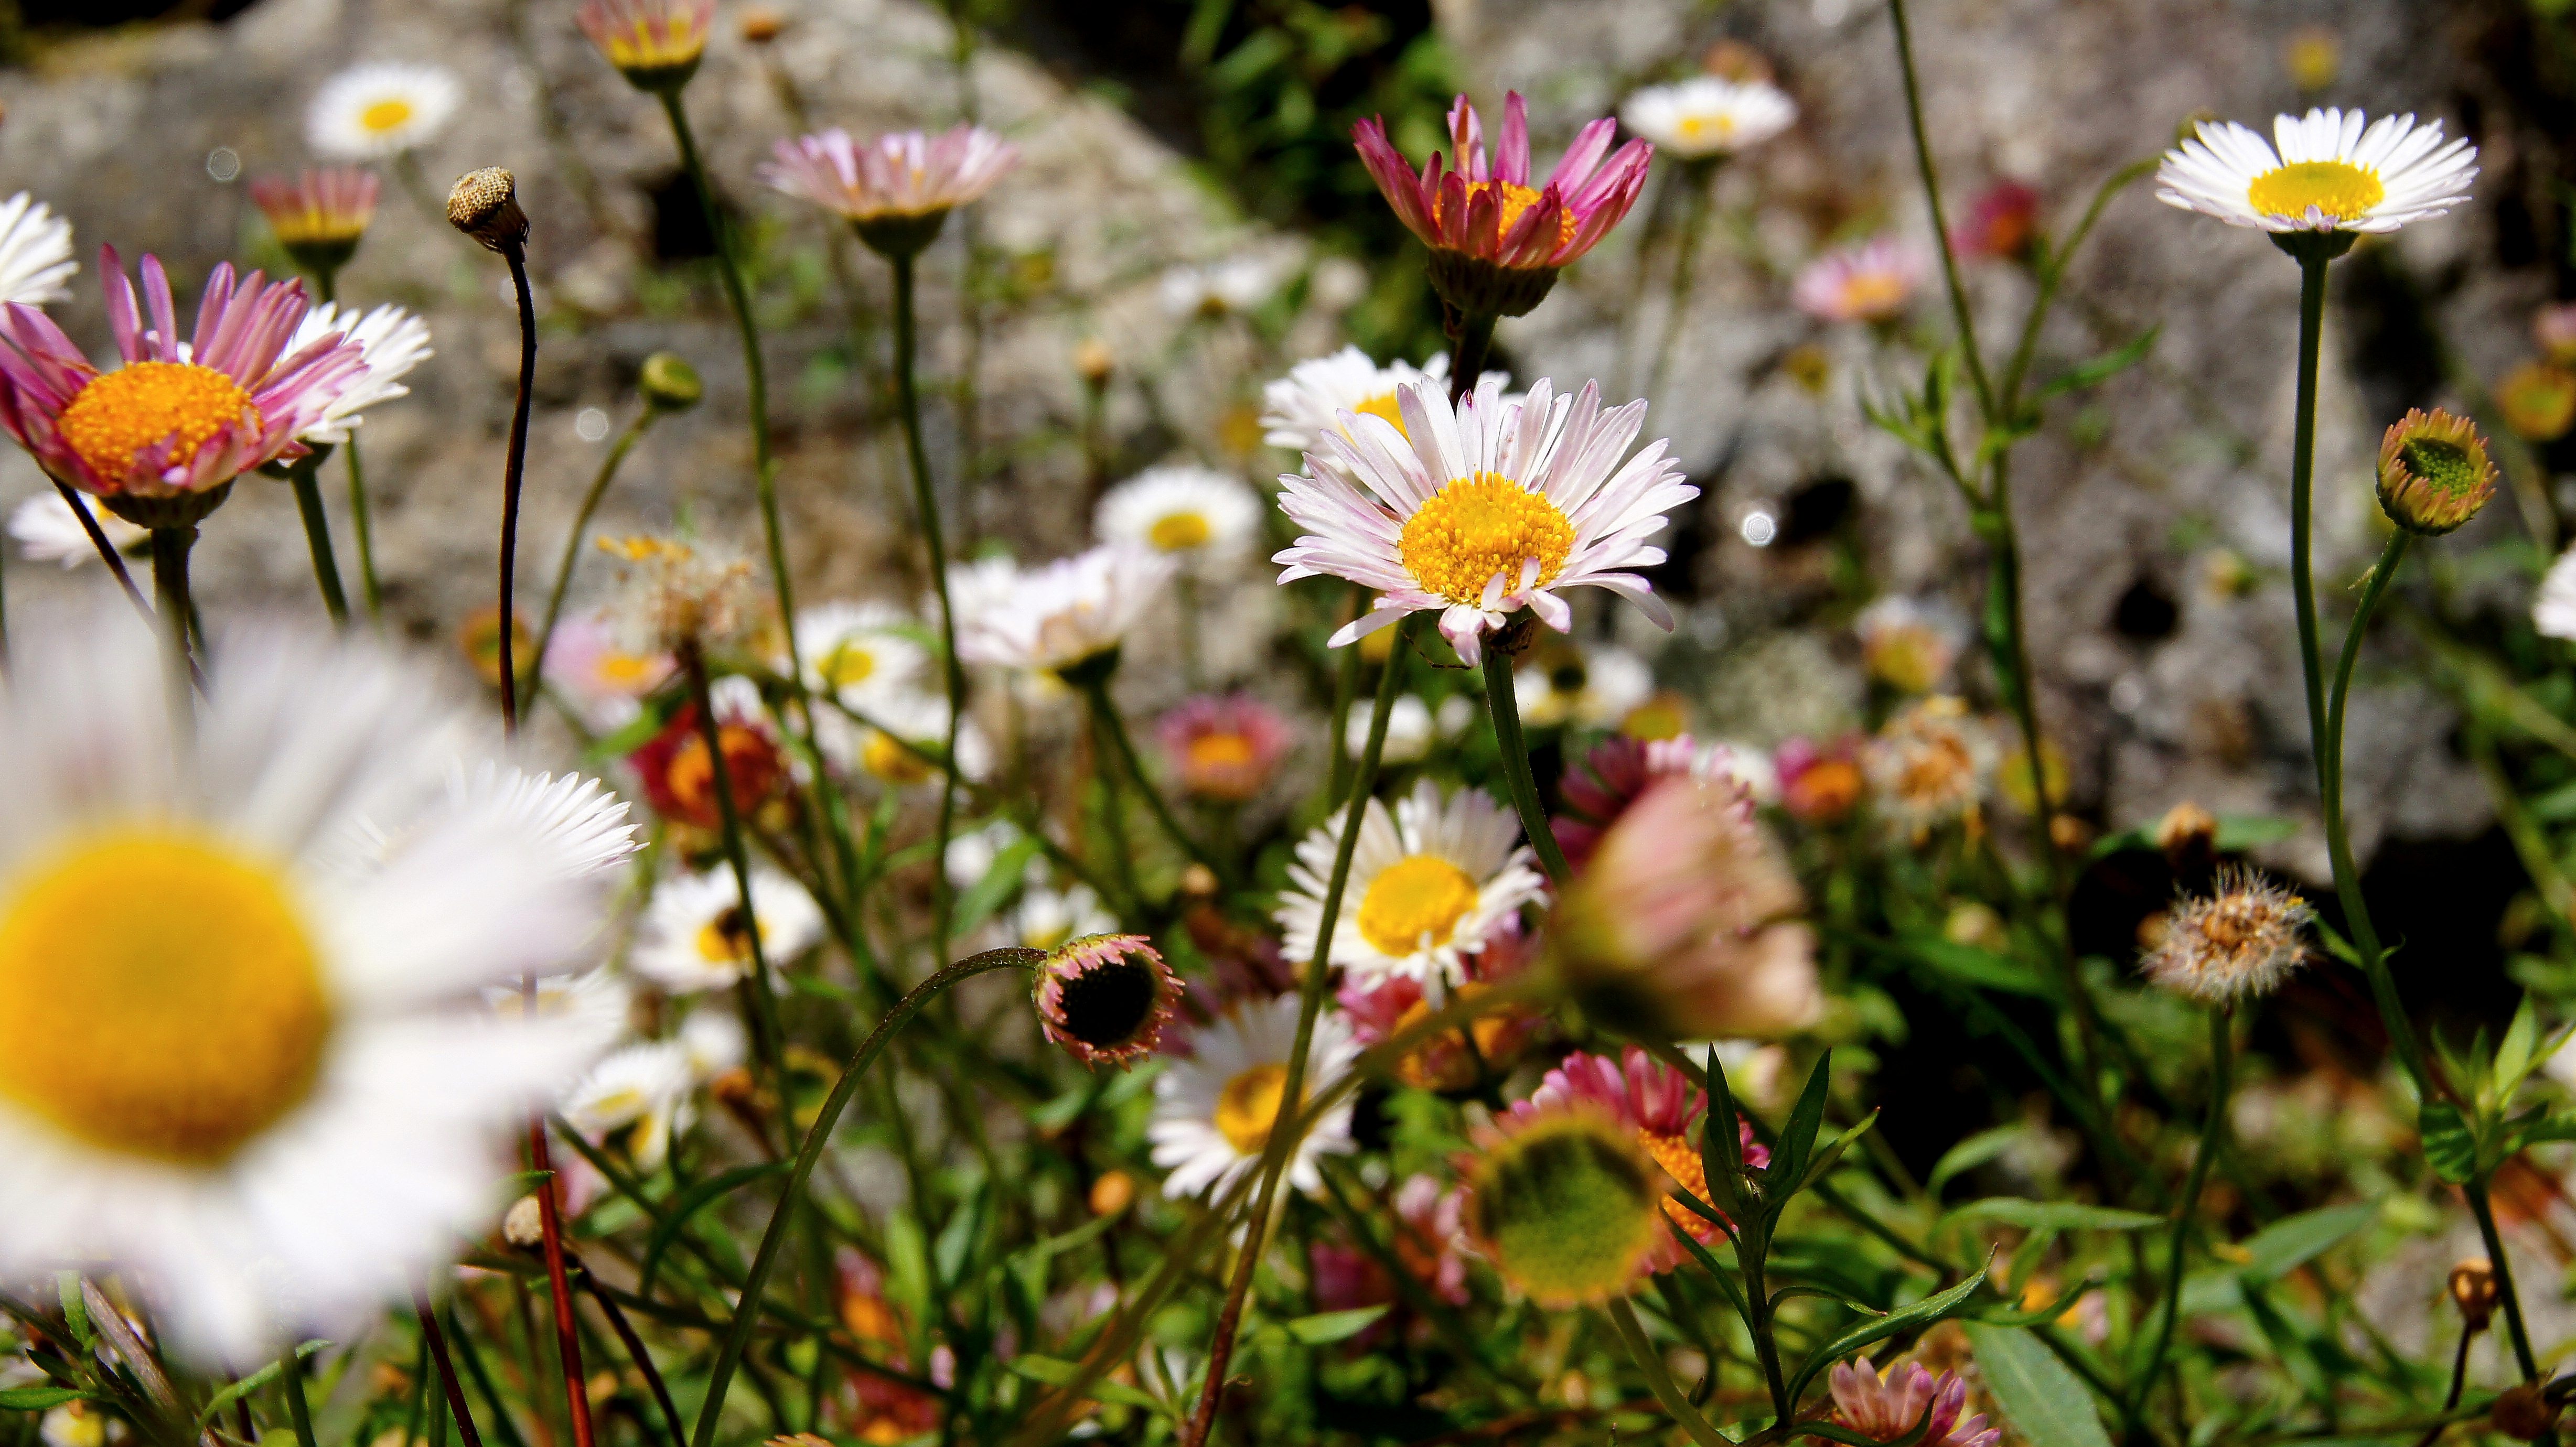
nature, blossom, plant, meadow, flower, petal, daisy, macro, autumn, botany, flora, wildflower, flowers, naturaleza, flores, floristry, ggl1, gaby1, sonyslta55v, macro photography, flowering plant, daisy family, land plant, chamaemelum nobile